Igbo people

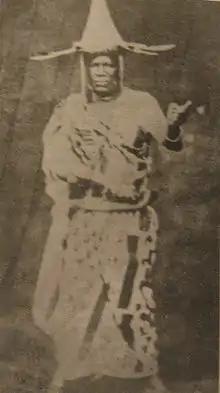
King Jaja of Opobo

The Aro Confederacy gained significant economic power through trade and commerce. Their economy was primarily based on agriculture, with the cultivation of crops like palm oil, yams, and cassava. They were also involved in trade with neighboring communities and European merchants. They controlled trade routes that passed through their territories, collecting tolls and taxes from traders. The Aro also engaged in the Trans-Atlantic slave trade by capturing and selling slaves to European traders.